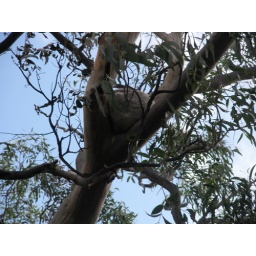
214/365Saw several koalas sleeping in roadside trees as we drove through the Otway National Park